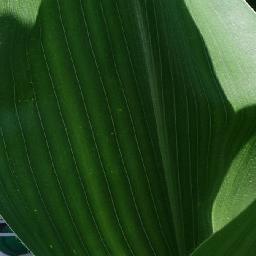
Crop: corn
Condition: (maize)_healthy